Prolom

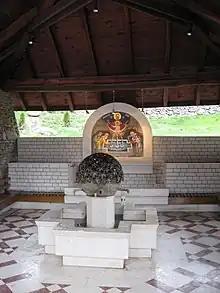
Spring in the spa

It has several springs, of temperatures between 26 and 31,5 °C. "Prolom water" ("Prolom voda") is a low-mineral water, said to have high curative characteristics, and it is bottled and sold worldwide. There is hotel "Radan" with 212 rooms, medical and wellness center.